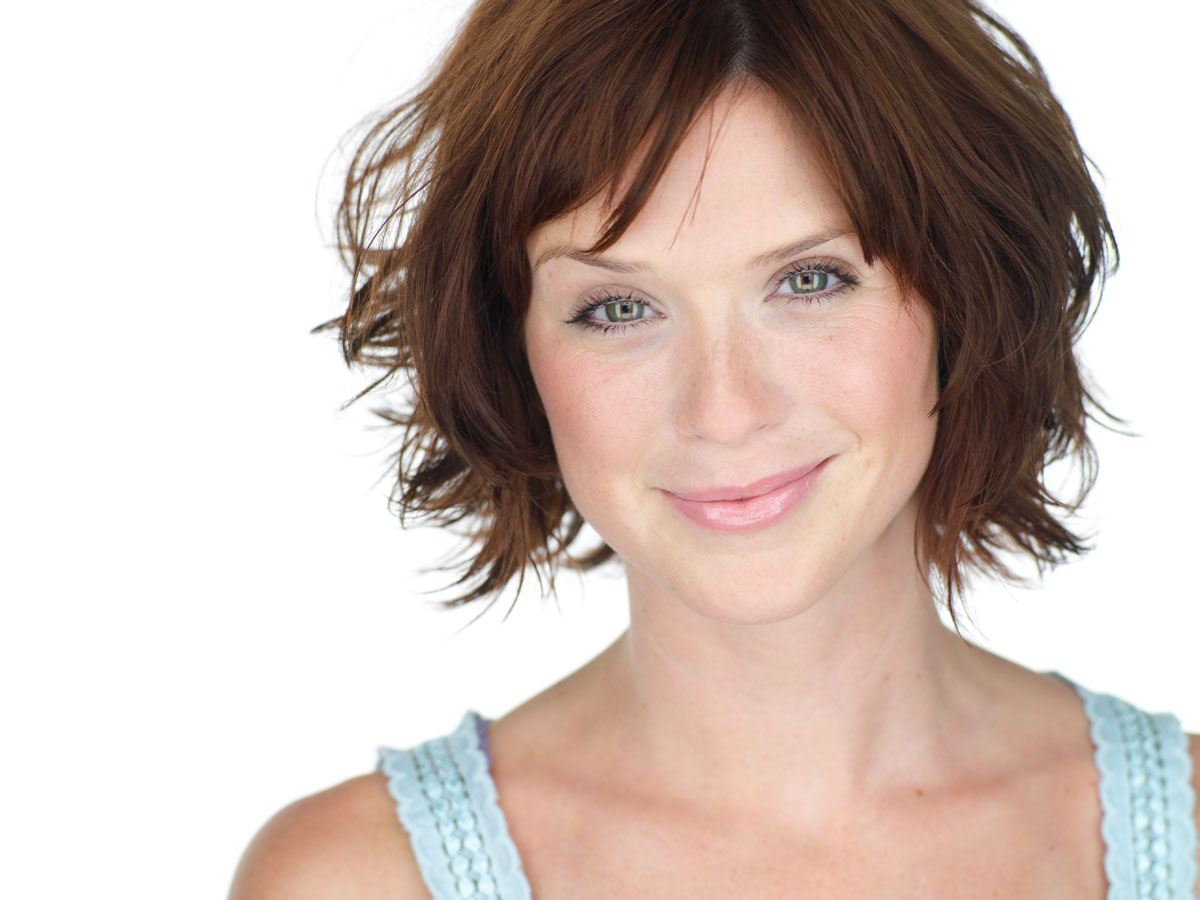
Gender: women